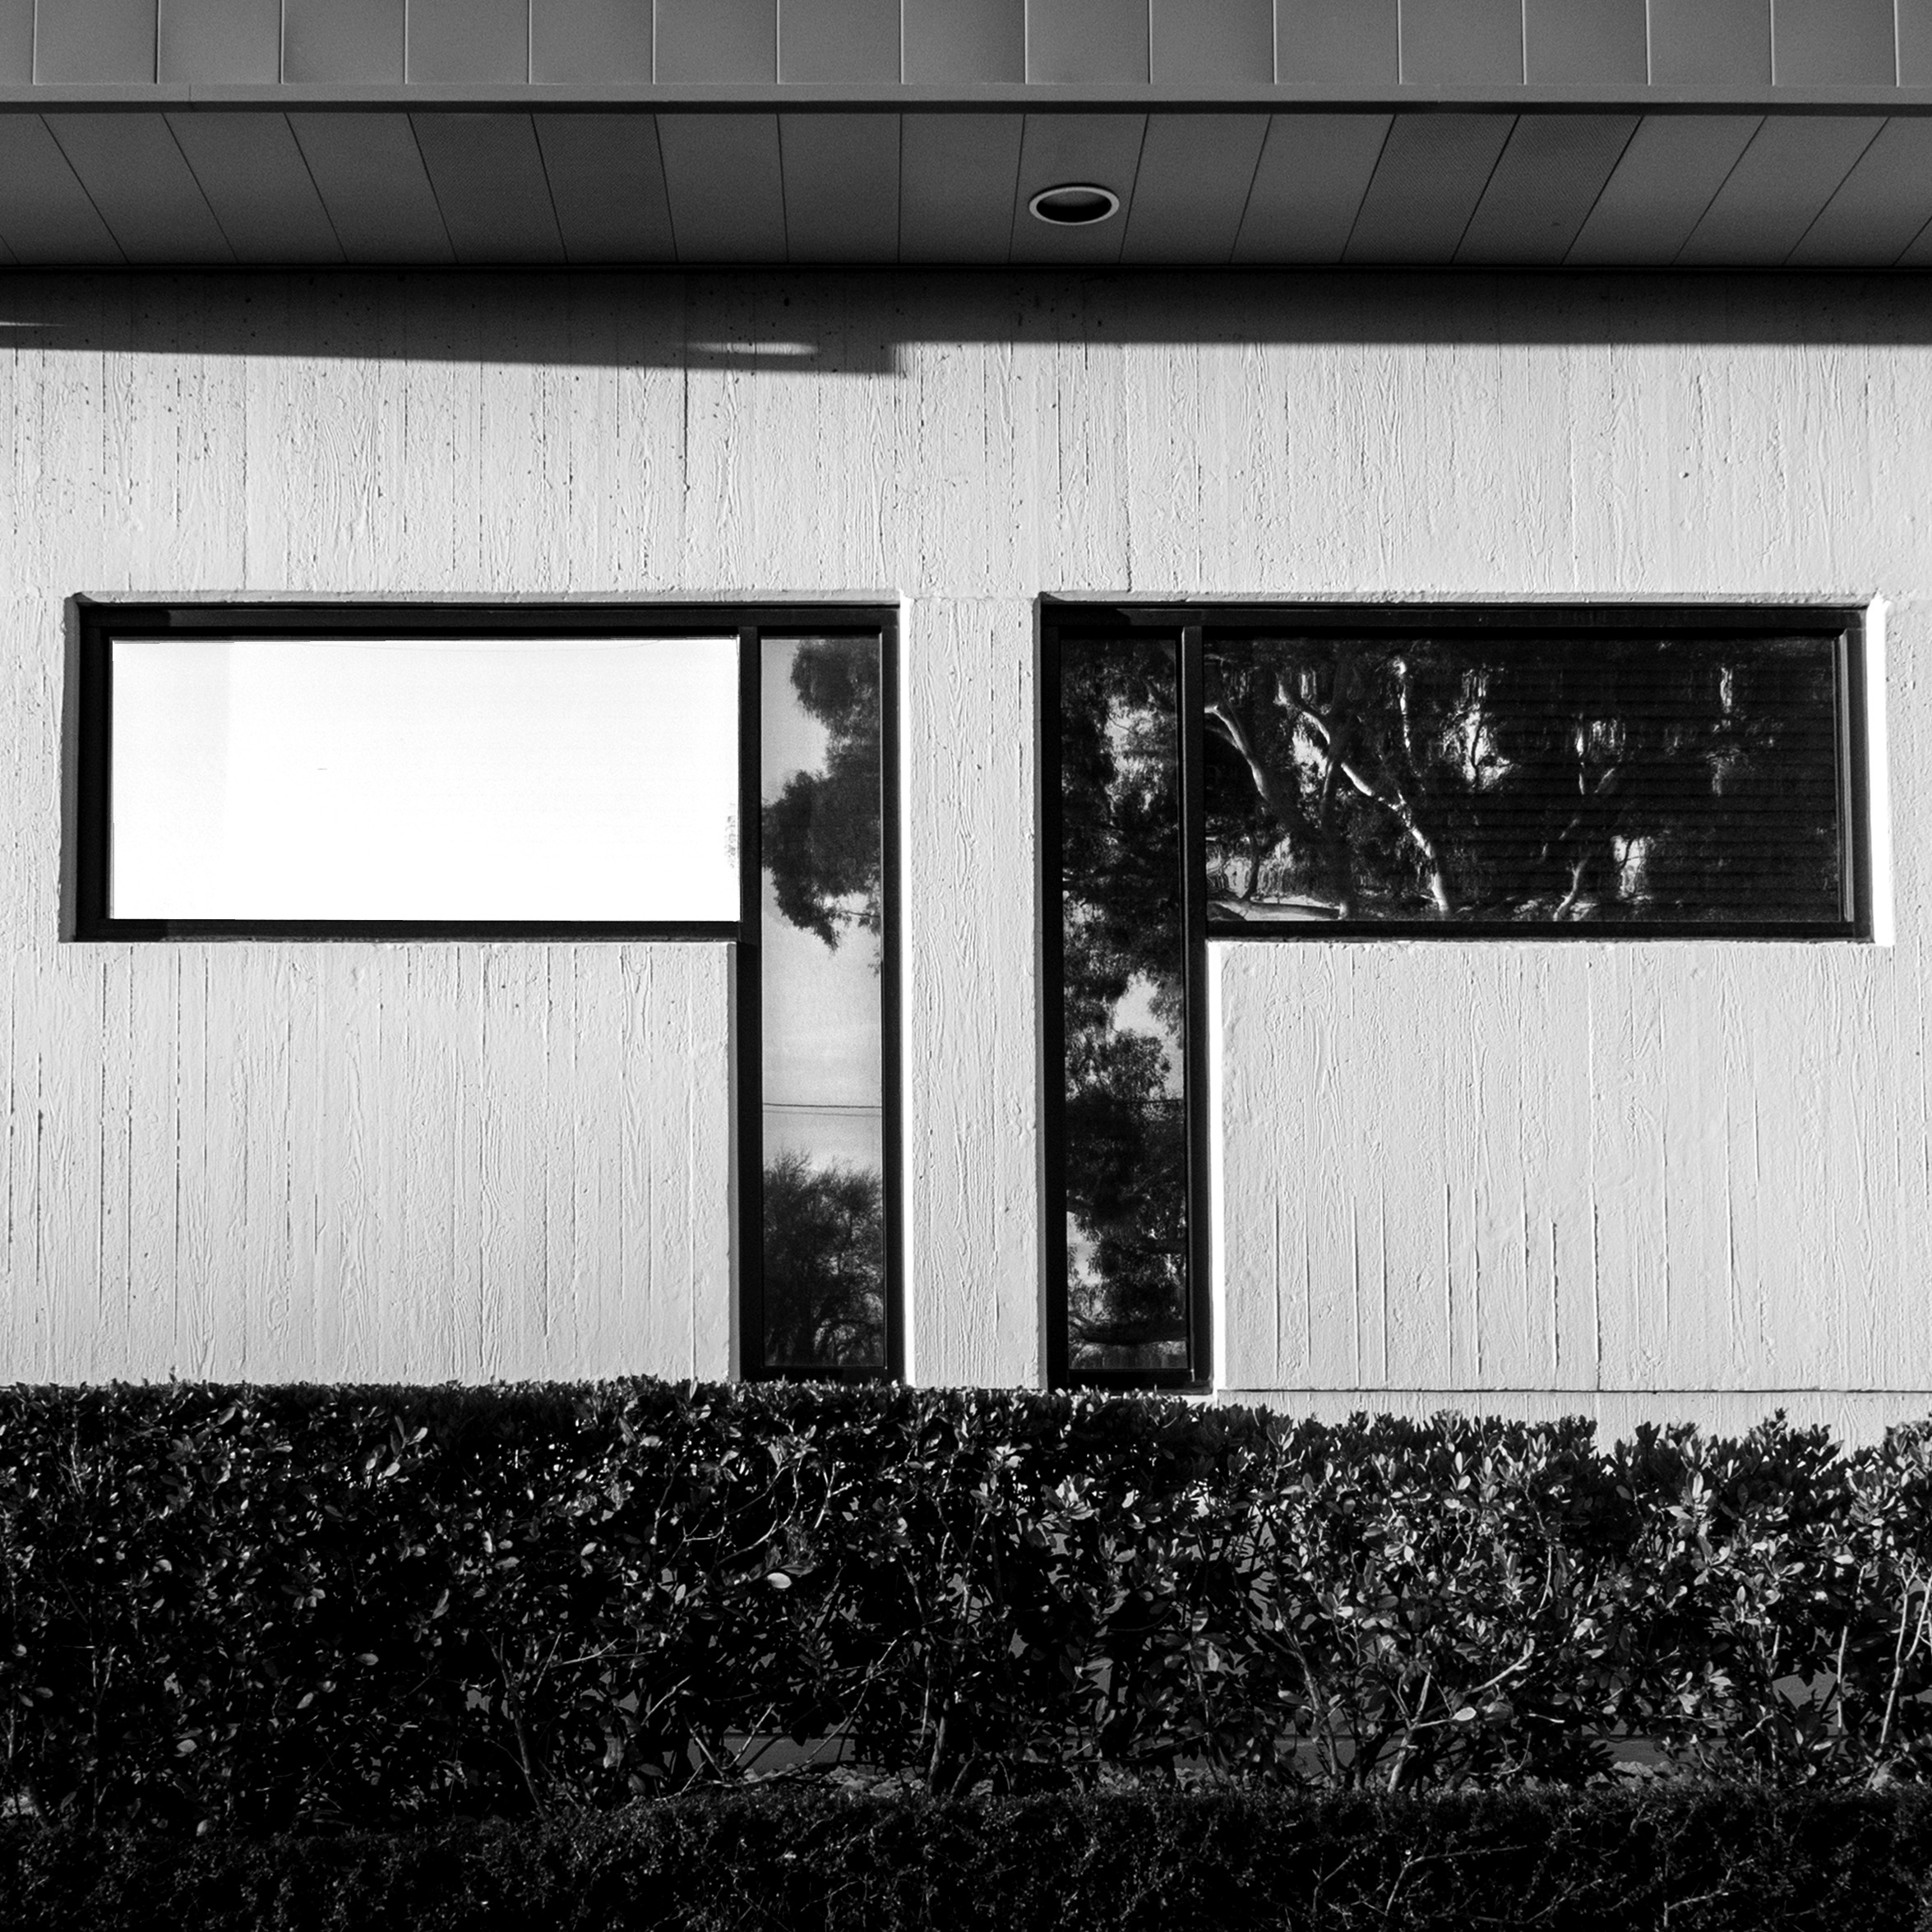
light, black and white, white, photography, house, window, wall, line, geometric, darkness, black, monochrome, interior design, 2014, design, symmetry, photograph, picture frame, shape, 3652014, 365the2014edition, tiltwall, monochrome photography